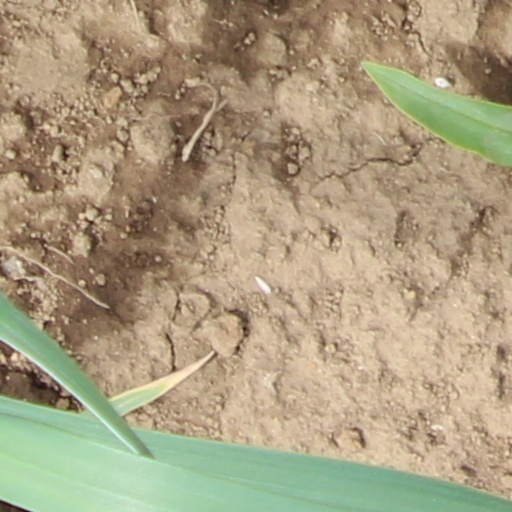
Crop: wheat